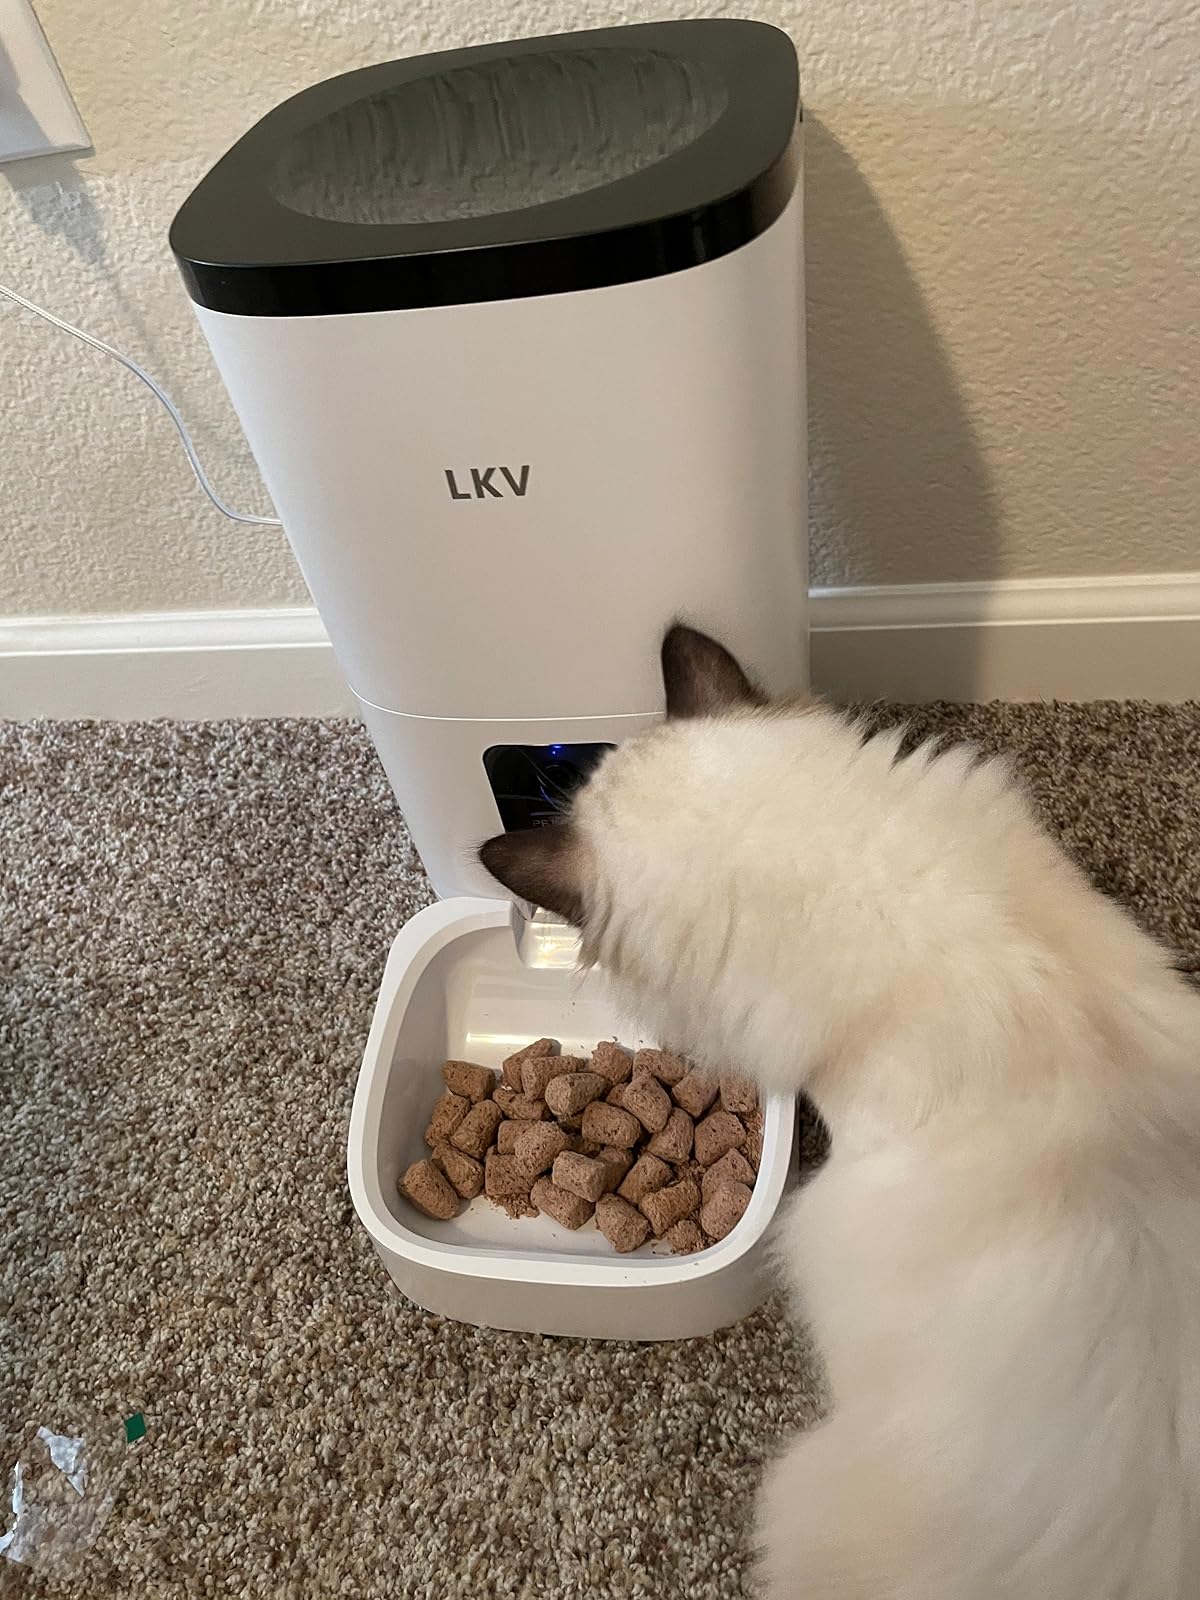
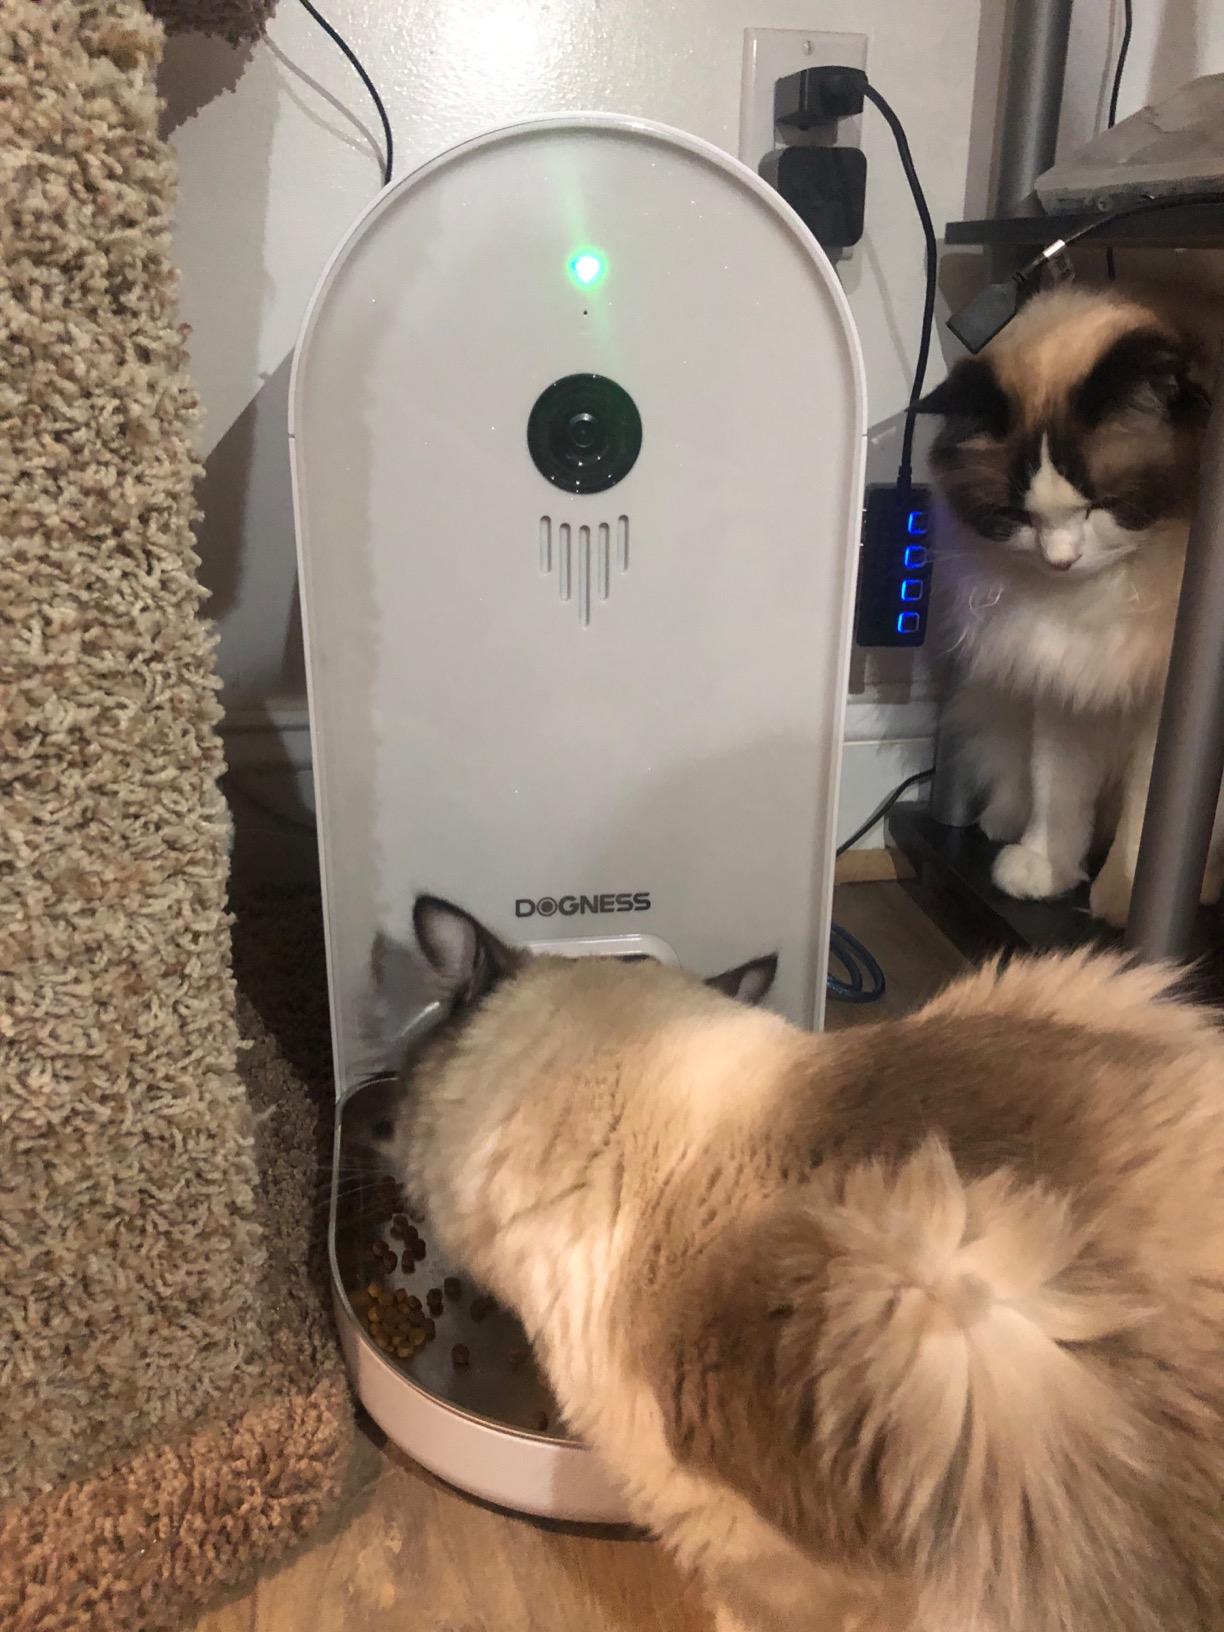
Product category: items_feeder
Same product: no